Eifel

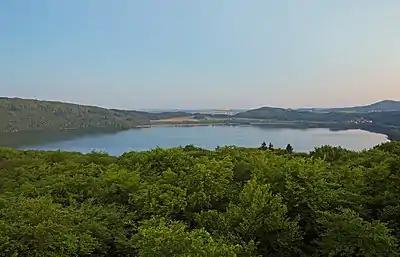
View of the Laacher See, one of the lakes in the Volcanic Eifel

The Eifel is a low mountain range in western Germany, eastern Belgium and northern Luxembourg. It occupies parts of southwestern North Rhine-Westphalia, northwestern Rhineland-Palatinate and the southern area of the German-speaking Community of Belgium.